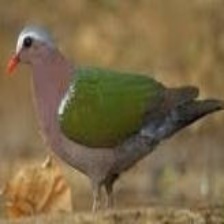
Species: GREEN WINGED DOVE
Scientific name: CHALCOPHAPS INDICA